Ángel Negro

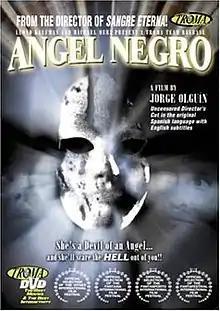
film poster

Ángel Negro ("Dark Angel") is a 2000 Chilean slasher film written and directed by Jorge Olguín. "Ángel Negro" is the first Chilean horror film. After a mysterious accident, a group of friends is hunted down by a masked killer.